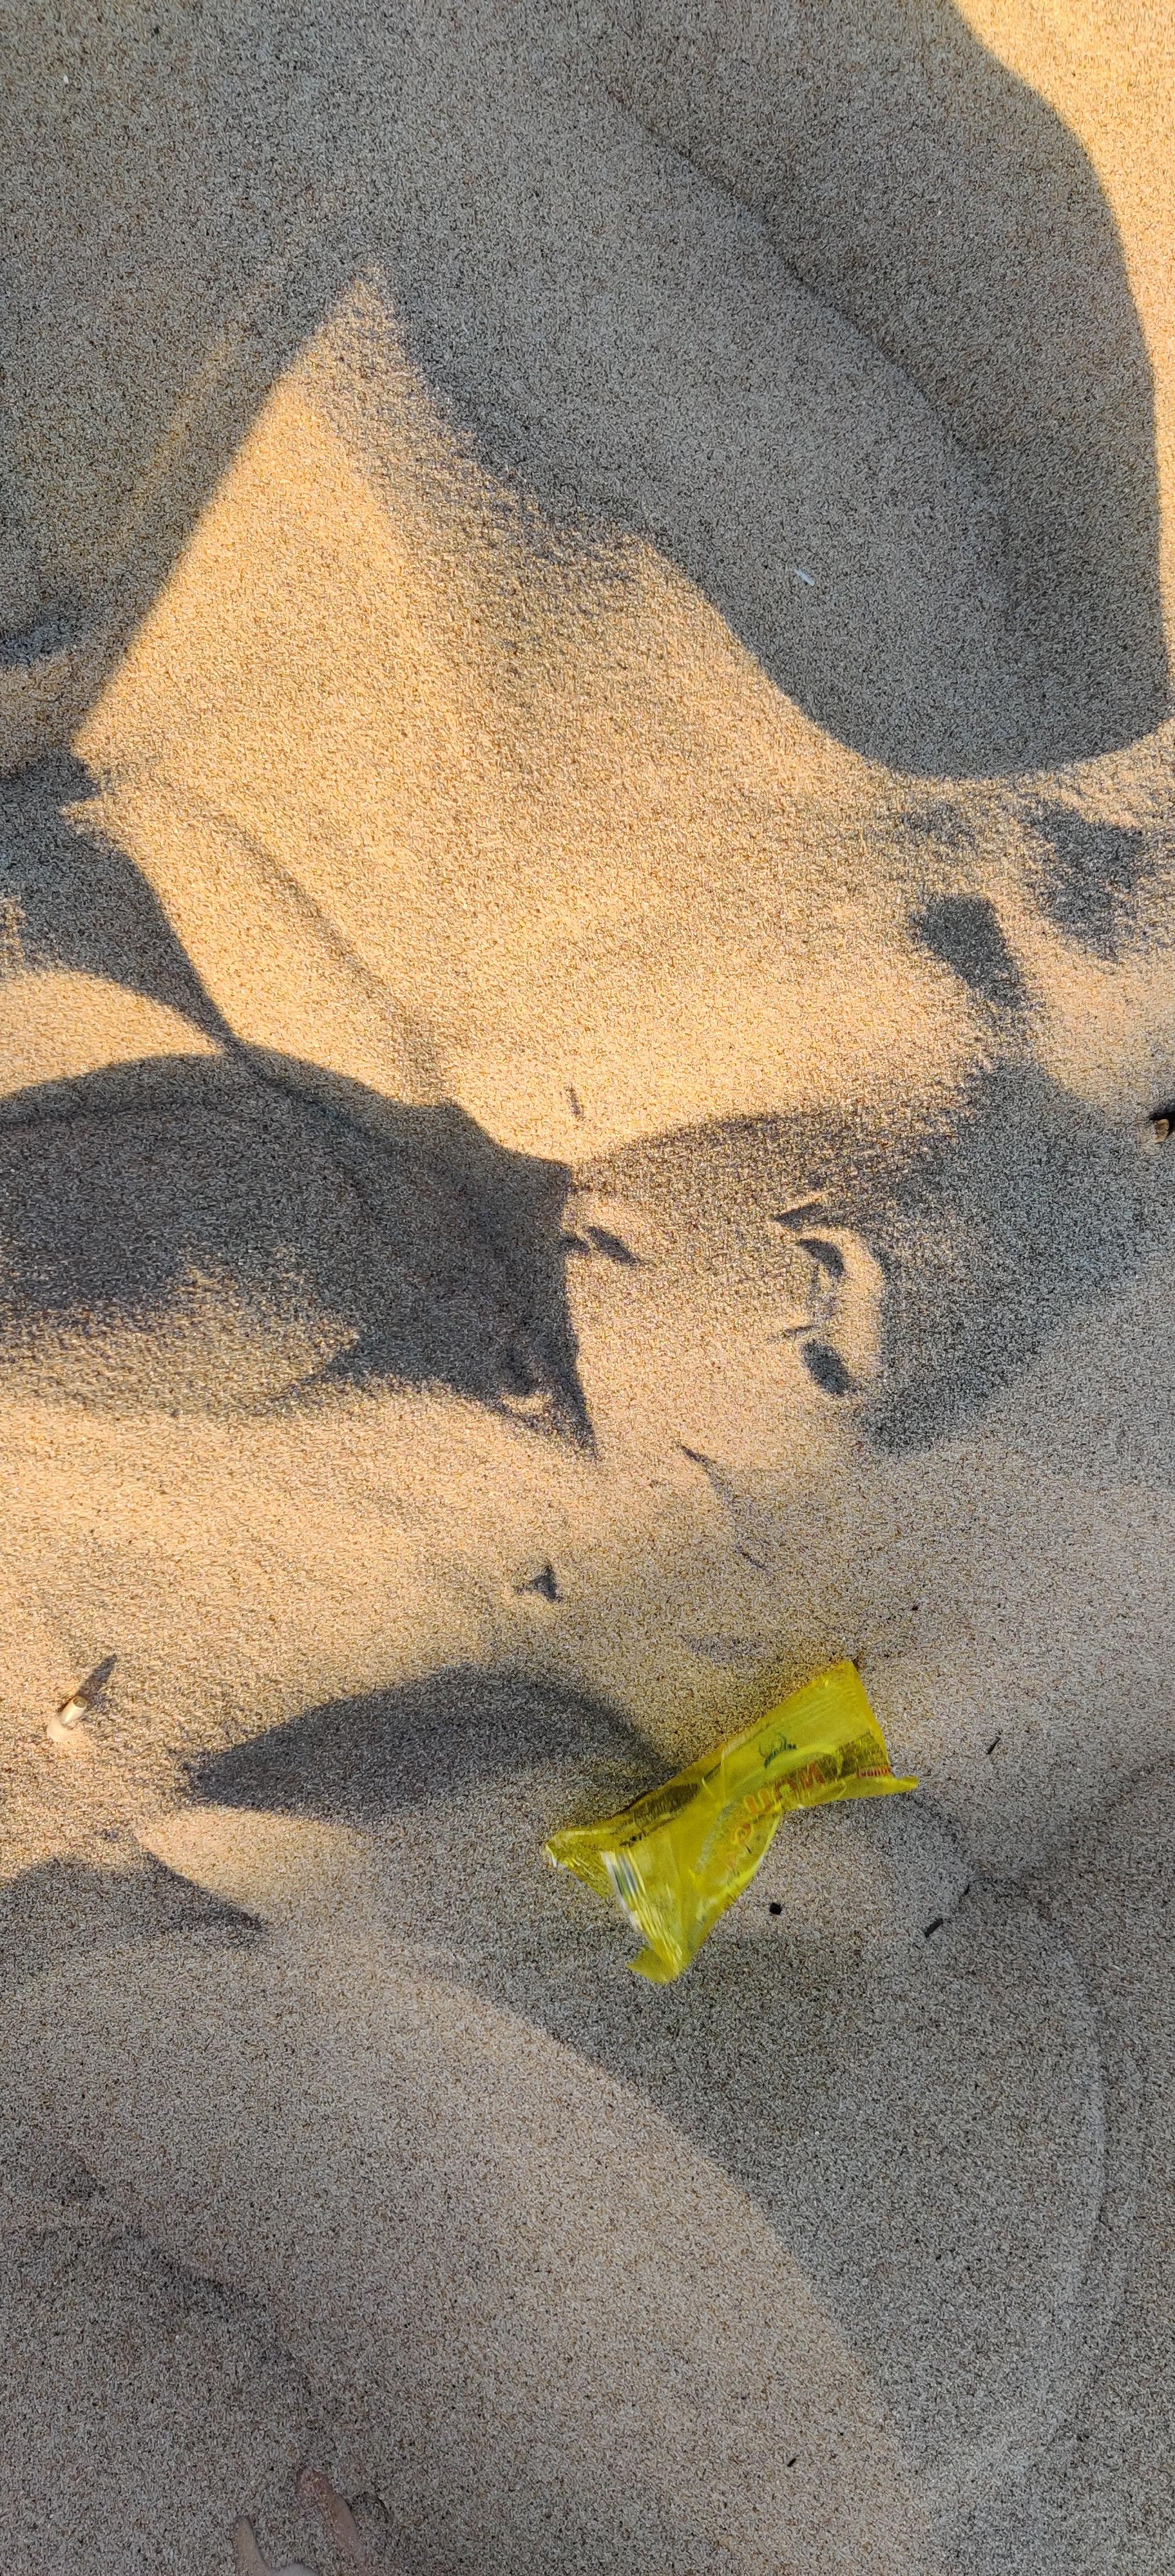
Object: Plastic film (Plastic bag & wrapper)

Object: Other plastic (Other plastic)